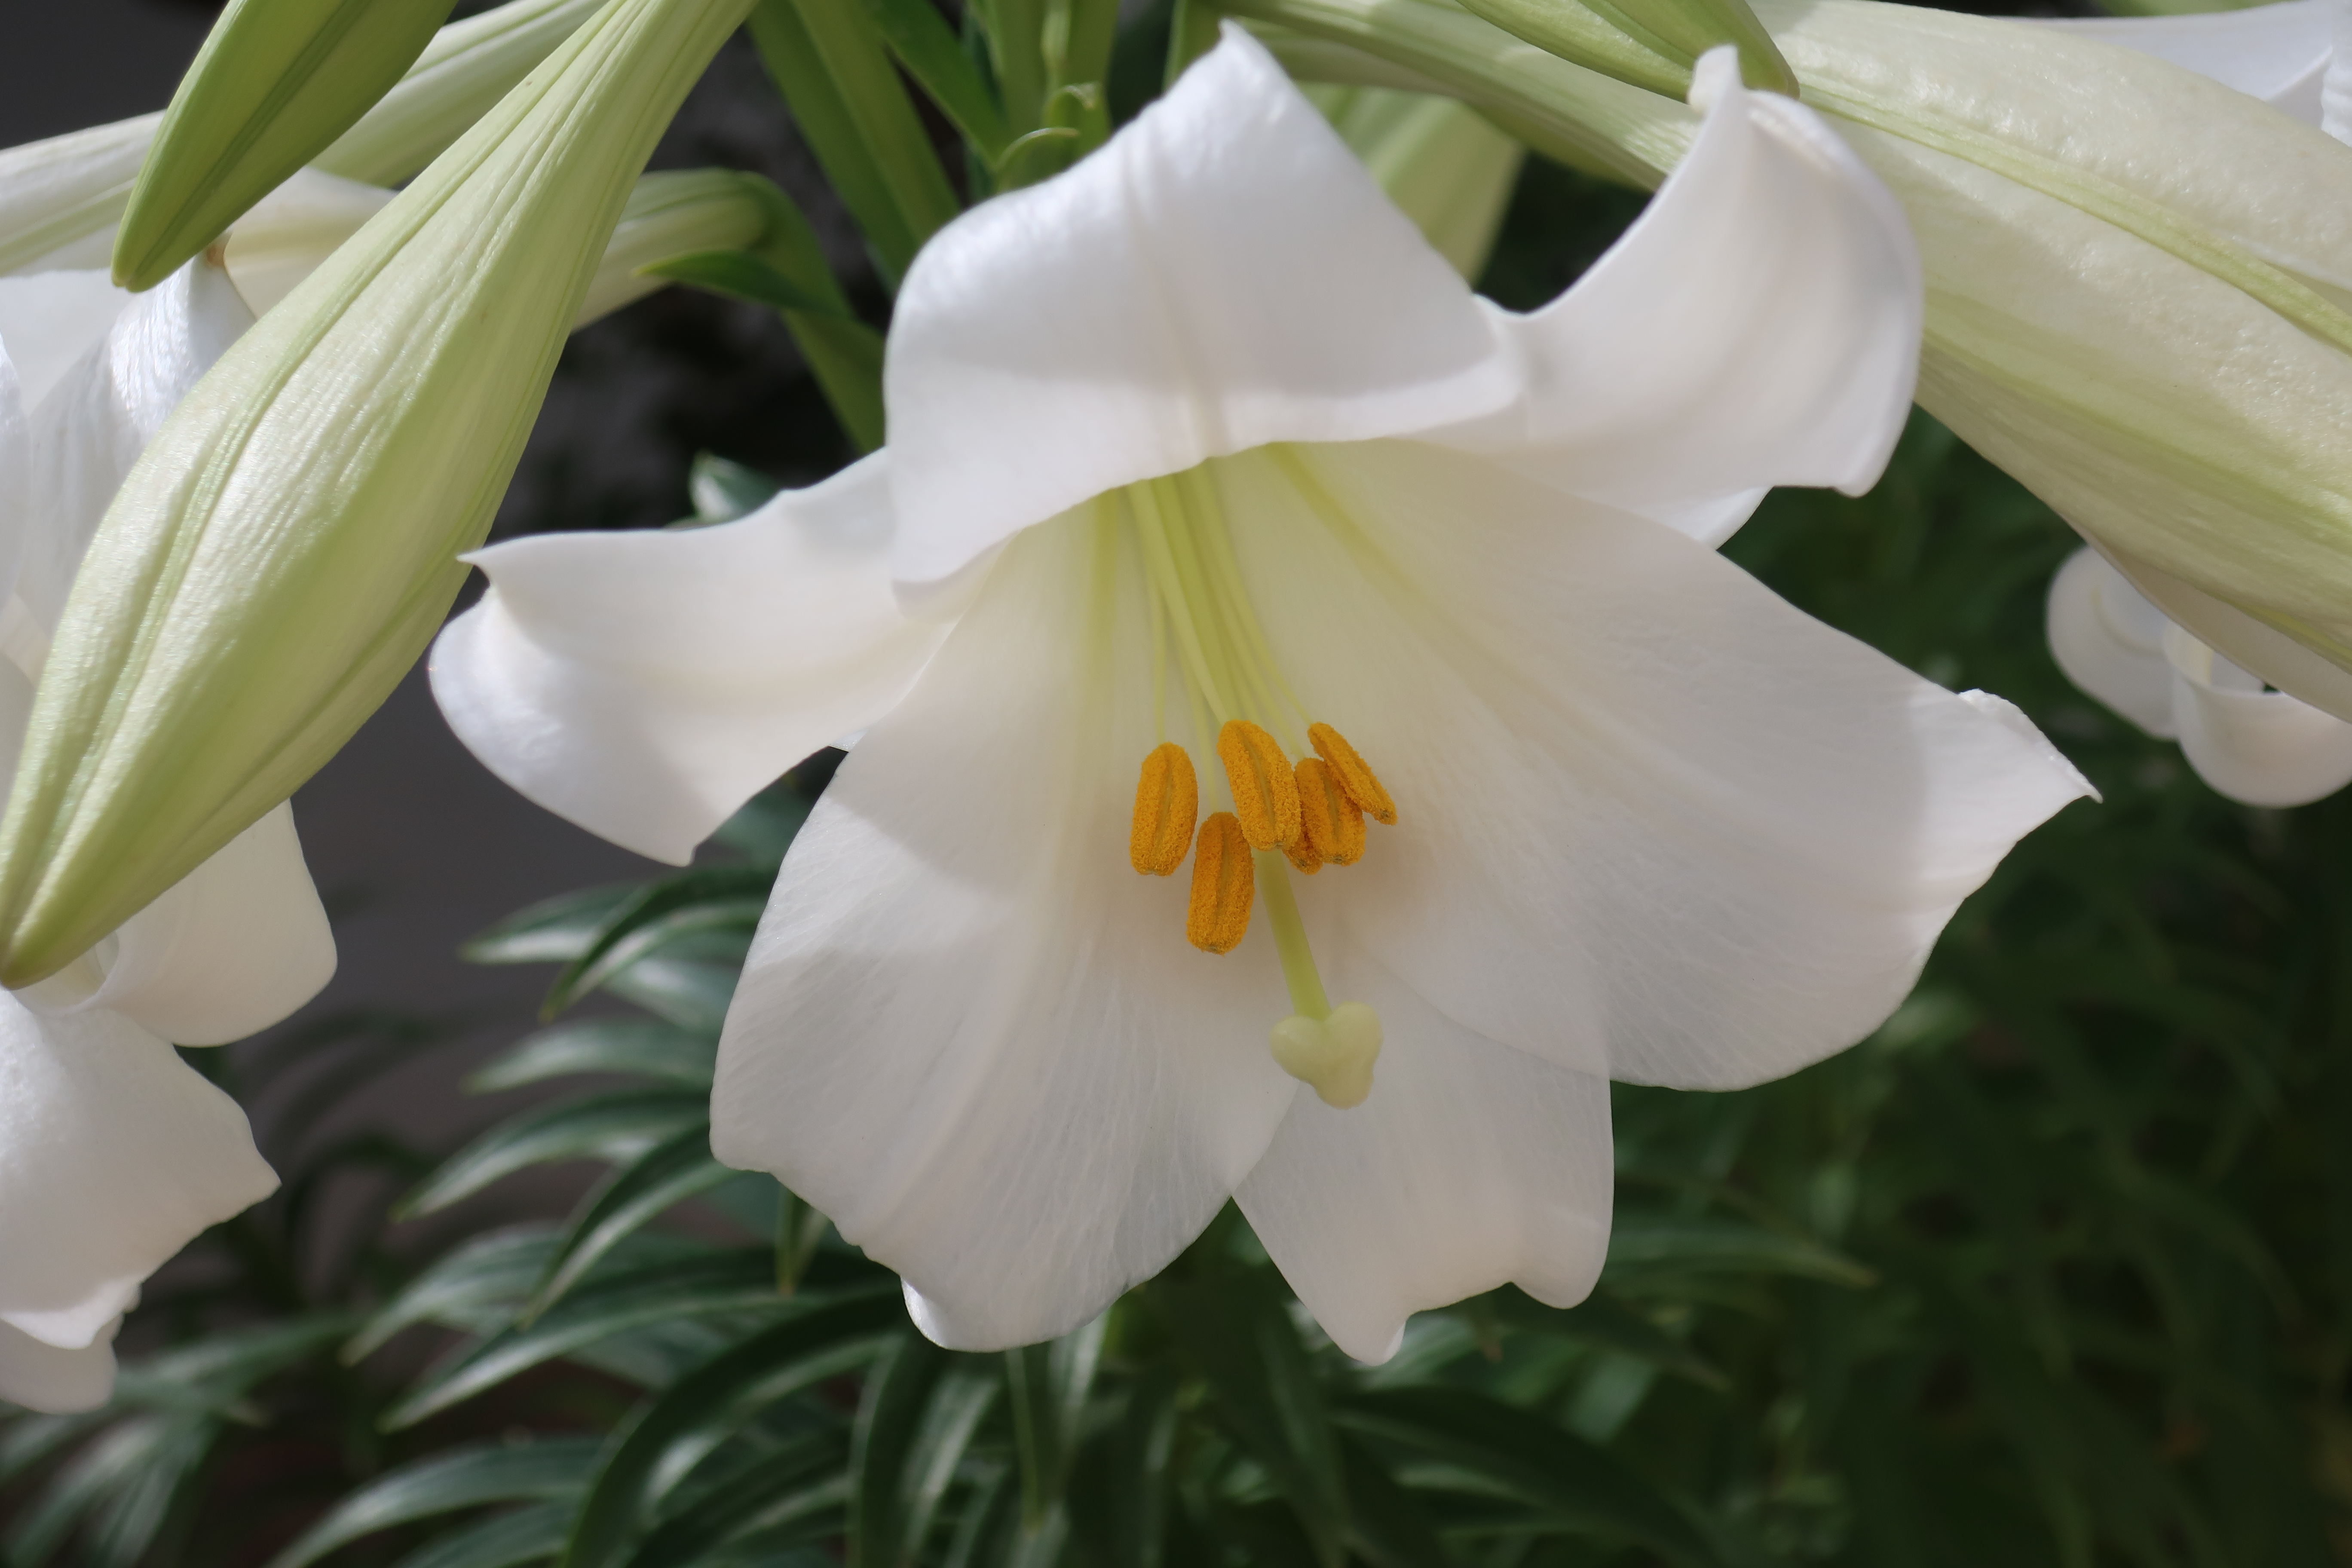
plant, tree, forest, flora, flowers, landscape, autumn, branch, nature, flowering plant, white, flower, lily, petal, botany, spring, lily family, pollen, hippeastrum, amaryllis family, wildflower, perennial plant